Antarctica

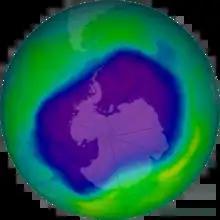
Image of the largest hole in the ozone layer recorded, in September 2006

During the Cambrian period, Gondwana had a mild climate. West Antarctica was partially in the Northern Hemisphere, and during the time, large amounts of sandstones, limestones, and shales were deposited. East Antarctica was at the equator, where seafloor invertebrates and trilobites flourished in the tropical seas. By the start of the Devonian period (416 Ma), Gondwana was in more southern latitudes, and the climate was cooler, though fossils of land plants are known from then. Sand and silts were laid down in what is now the Ellsworth, Horlick, and Pensacola Mountains.